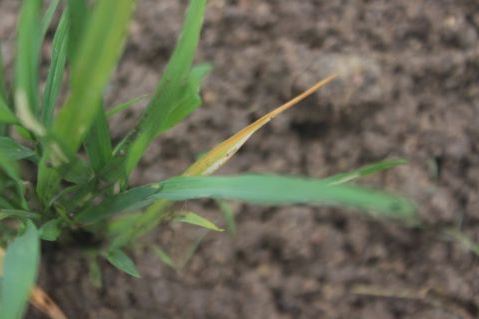
Disease: Tungro